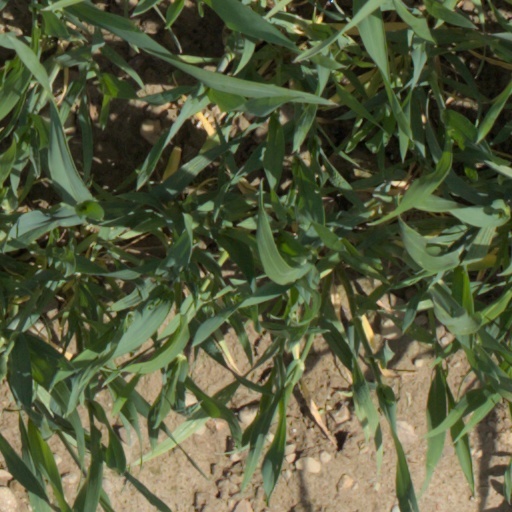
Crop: wheat